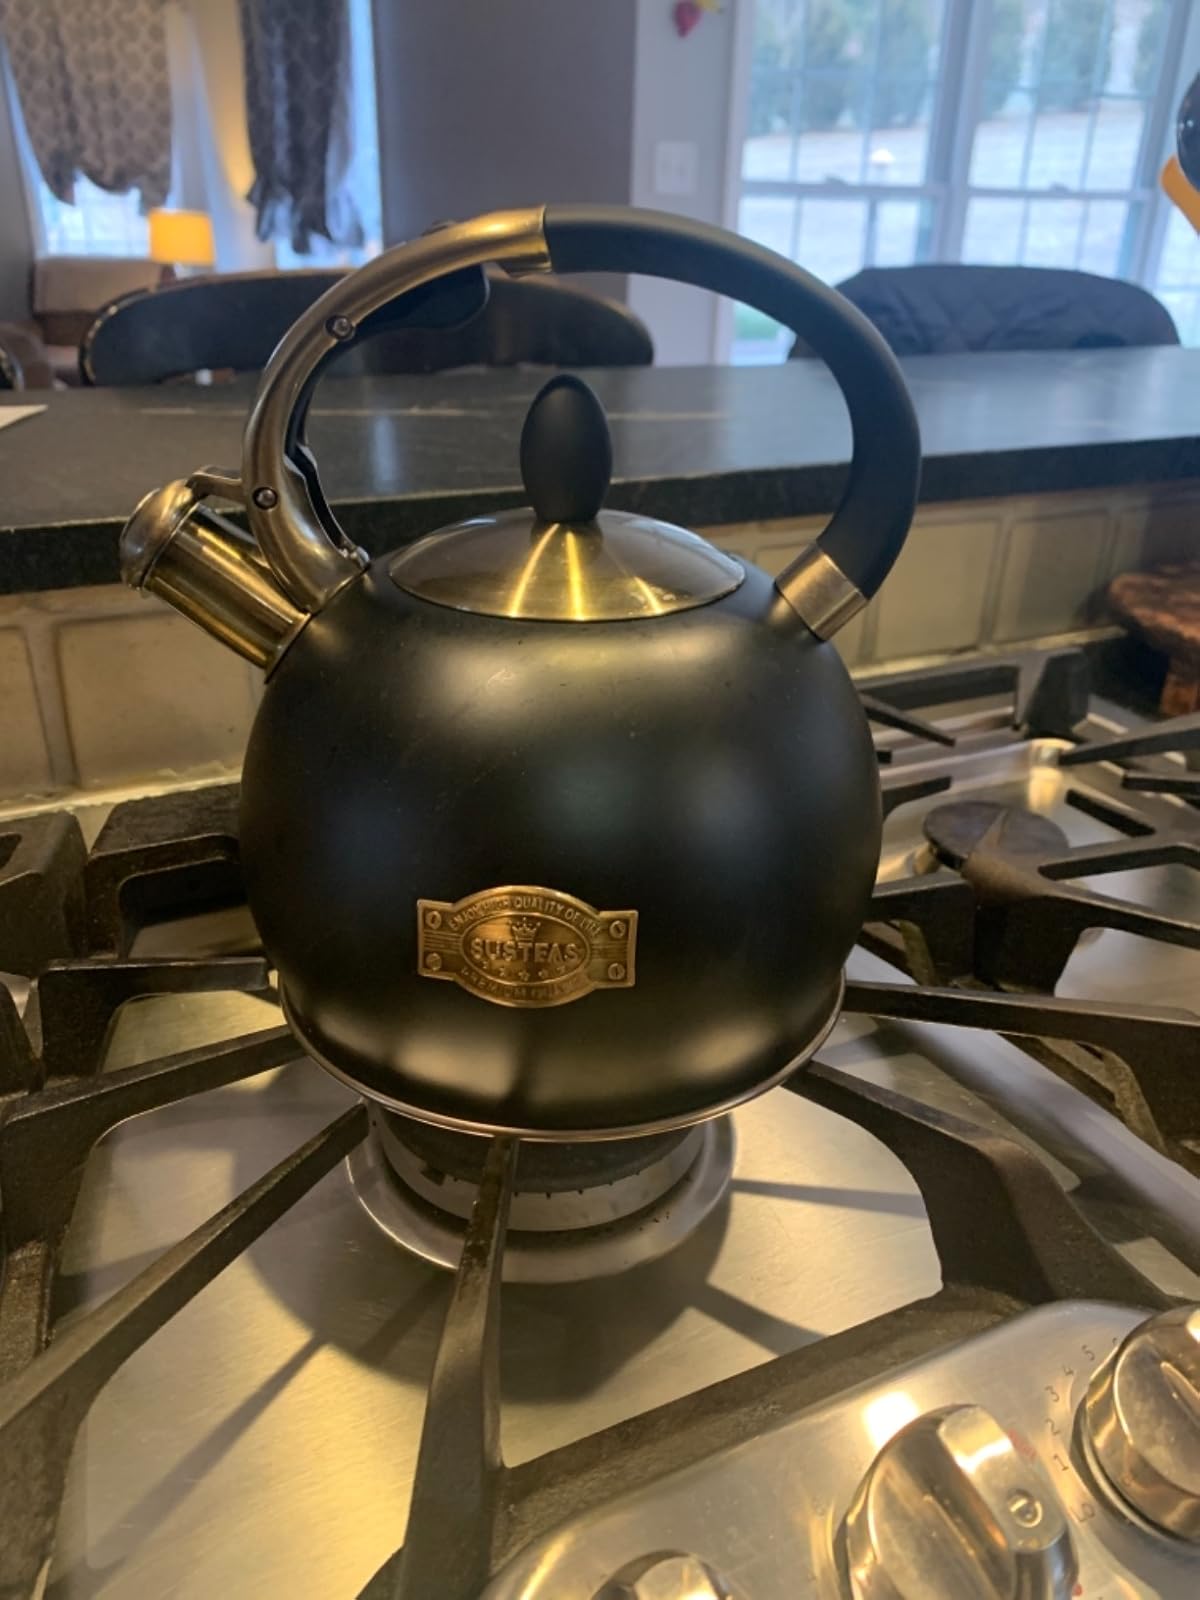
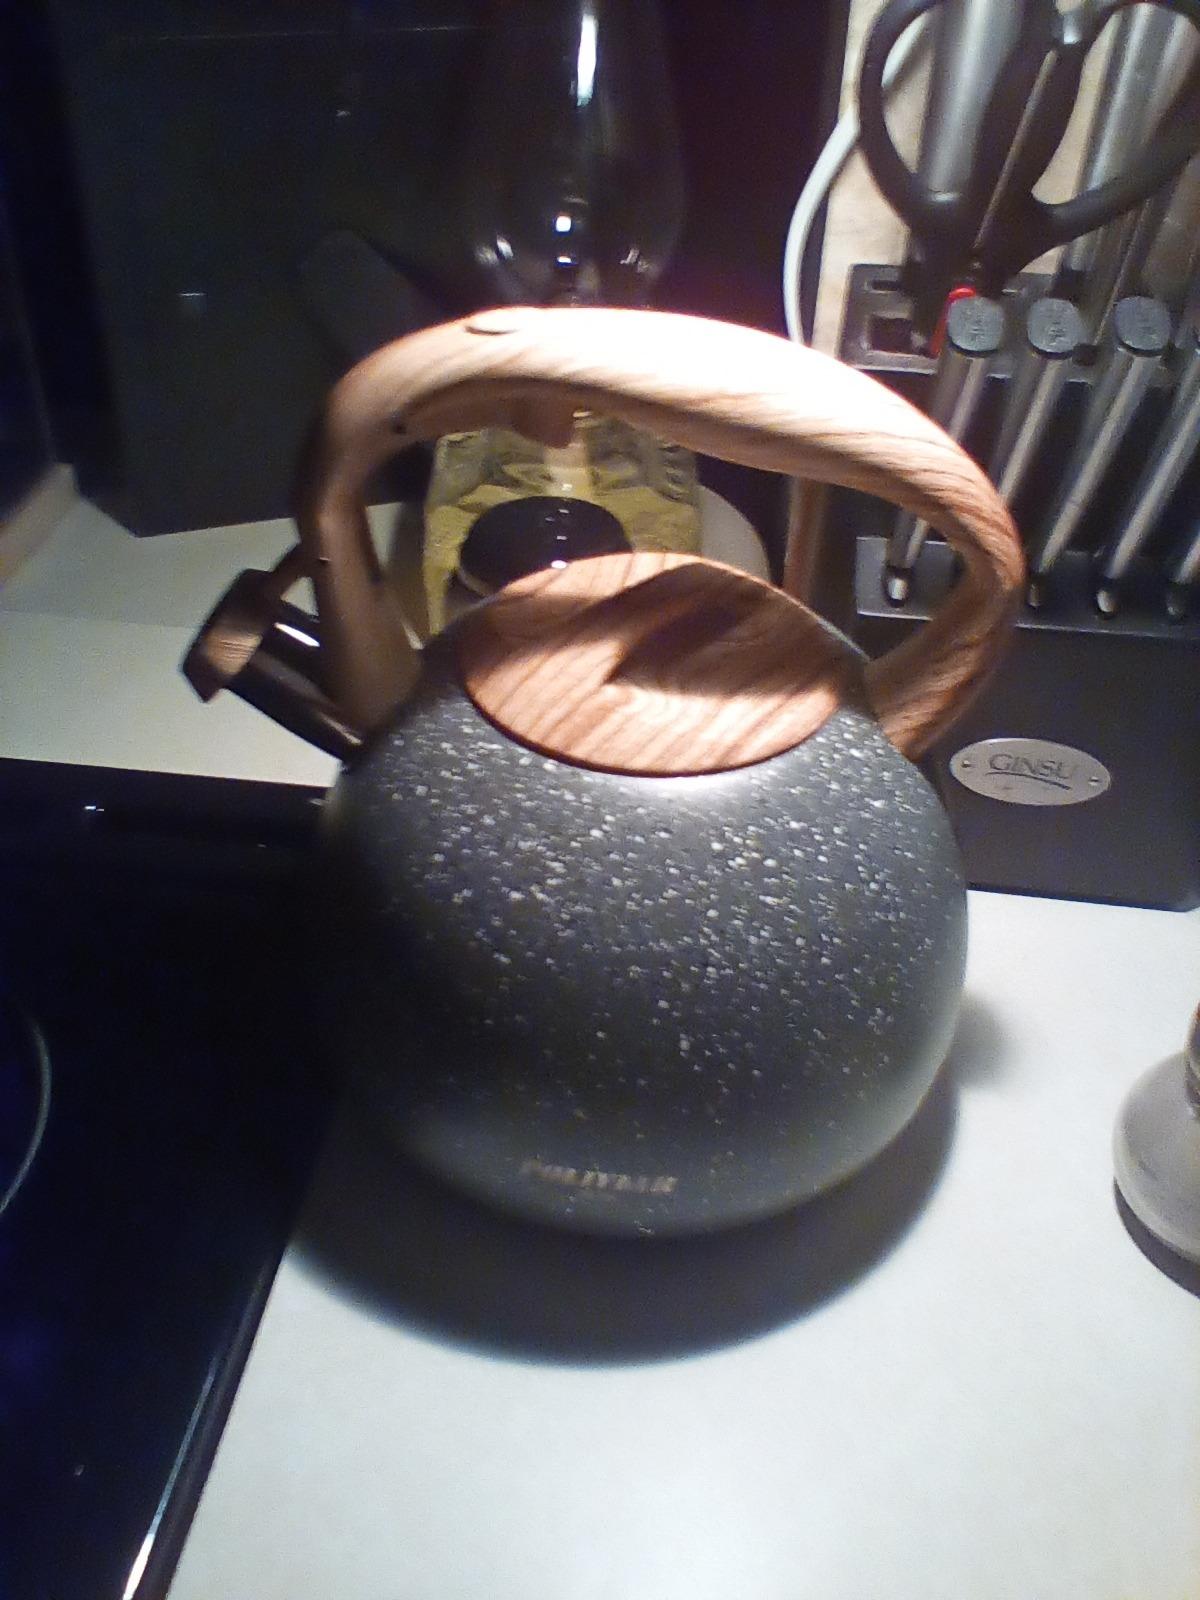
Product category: items_kettle
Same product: no